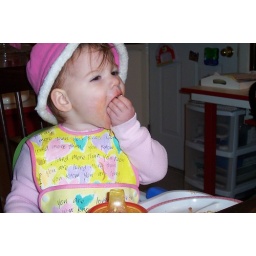
Nothing Like eating a Little Spaghetti in a Pink hat